Chester A. Chesney

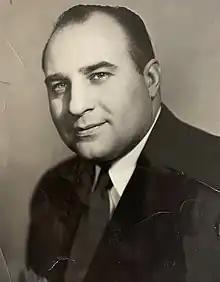
1950 photo by Harris & Ewing (Washington, D.C.)

Chester Anton Chesney (March 9, 1916 – September 20, 1986) was a U.S. Representative from Illinois.